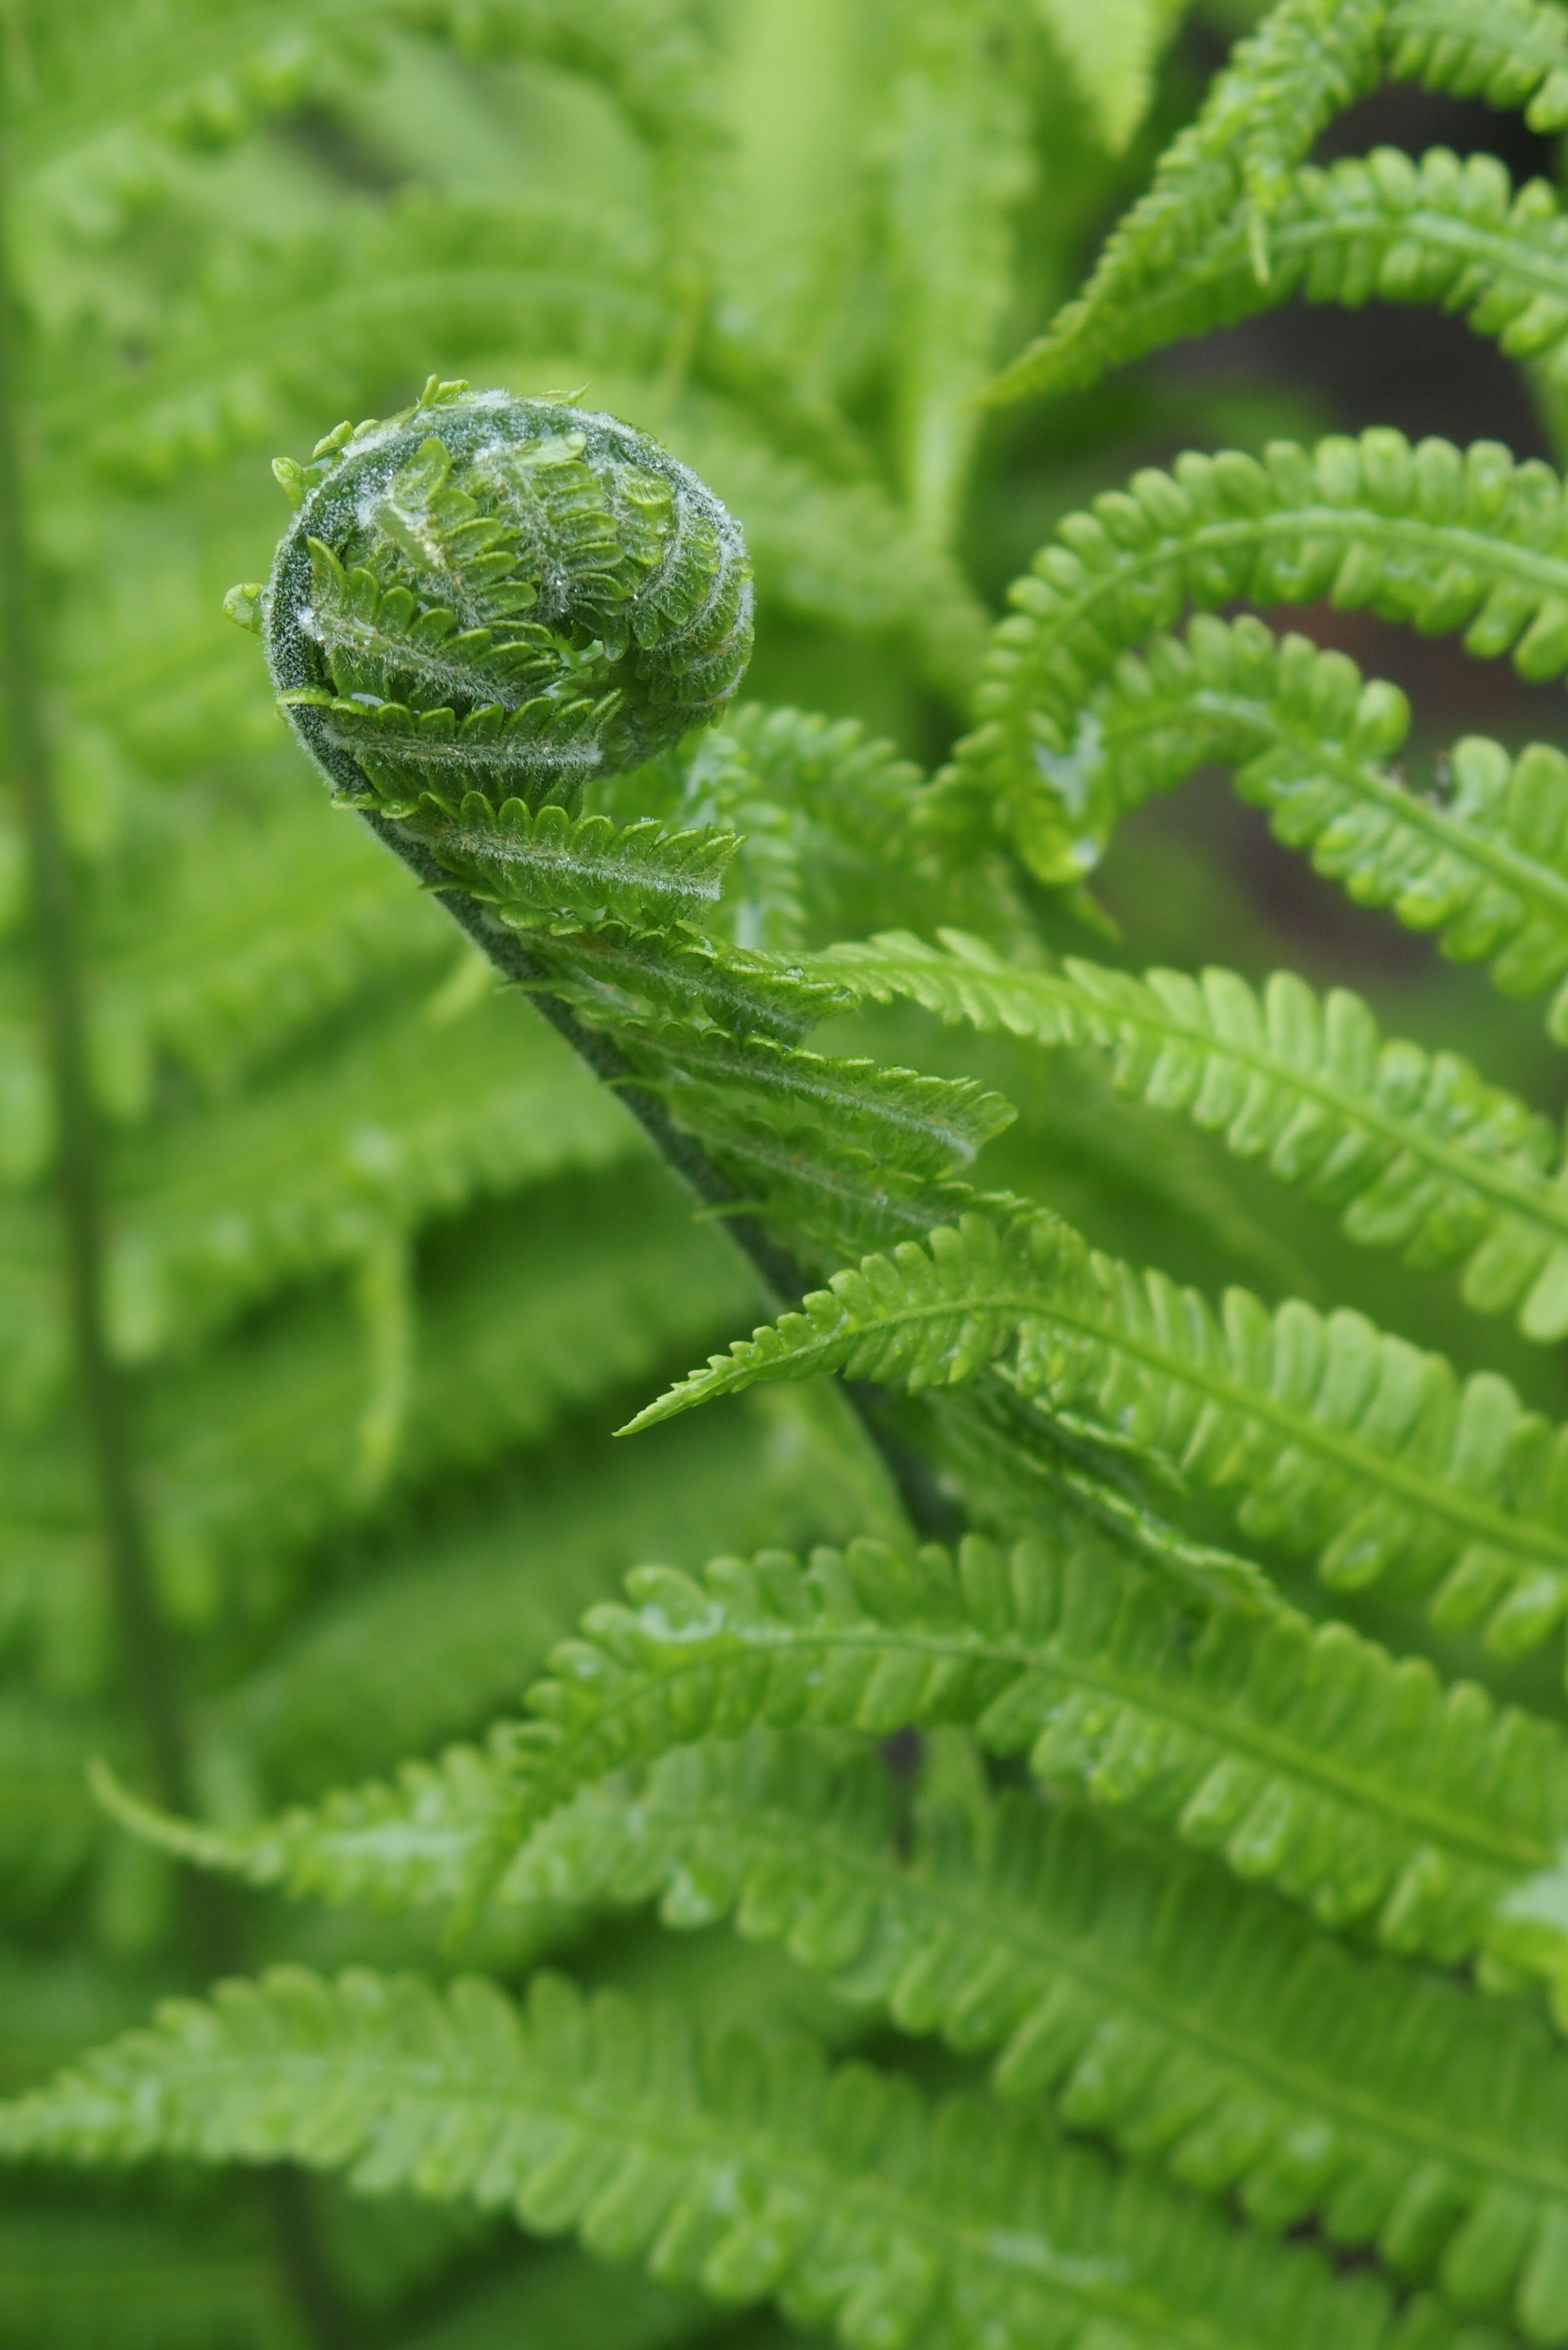
nature, plant, leaf, flower, green, botany, fern, close up, leaves, macro photography, flowering plant, plant stem, land plant, ferns and horsetails, vascular plant, ostrich fern, fiddlehead fern, curled fern